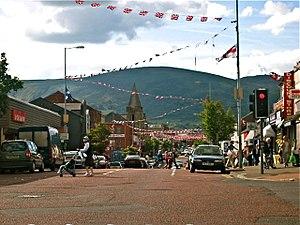
Shankill Road est une des routes principales traversant le nord-ouest de Belfast, en Irlande du Nord, allant de Peter's Hill au centre-ville de Belfast jusqu’à Woodvale en banlieue.